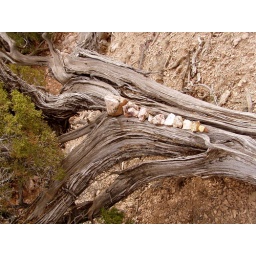
Along the path from the house to the Canyon, I kept seeing rocks placed in dead trees.